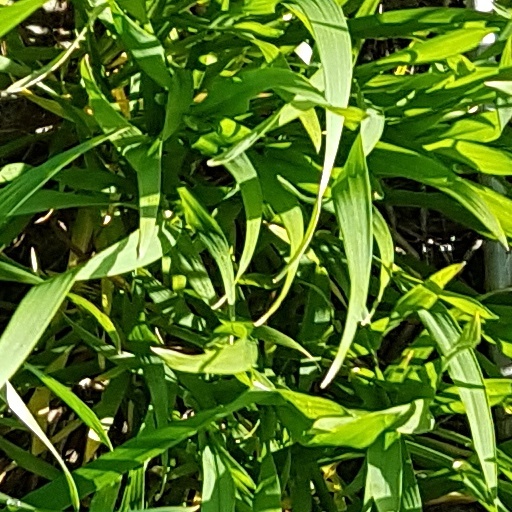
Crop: wheat